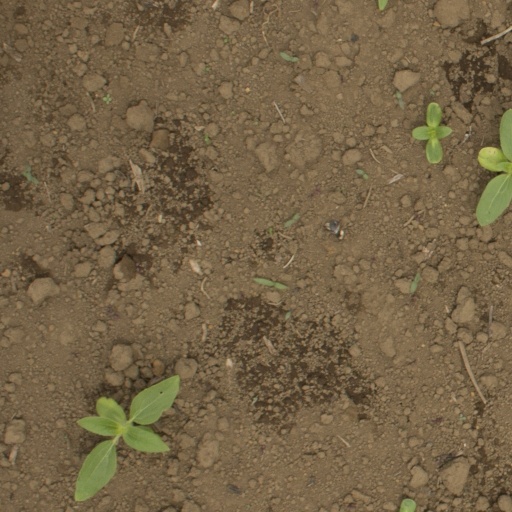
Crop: Jerusalem artichoke